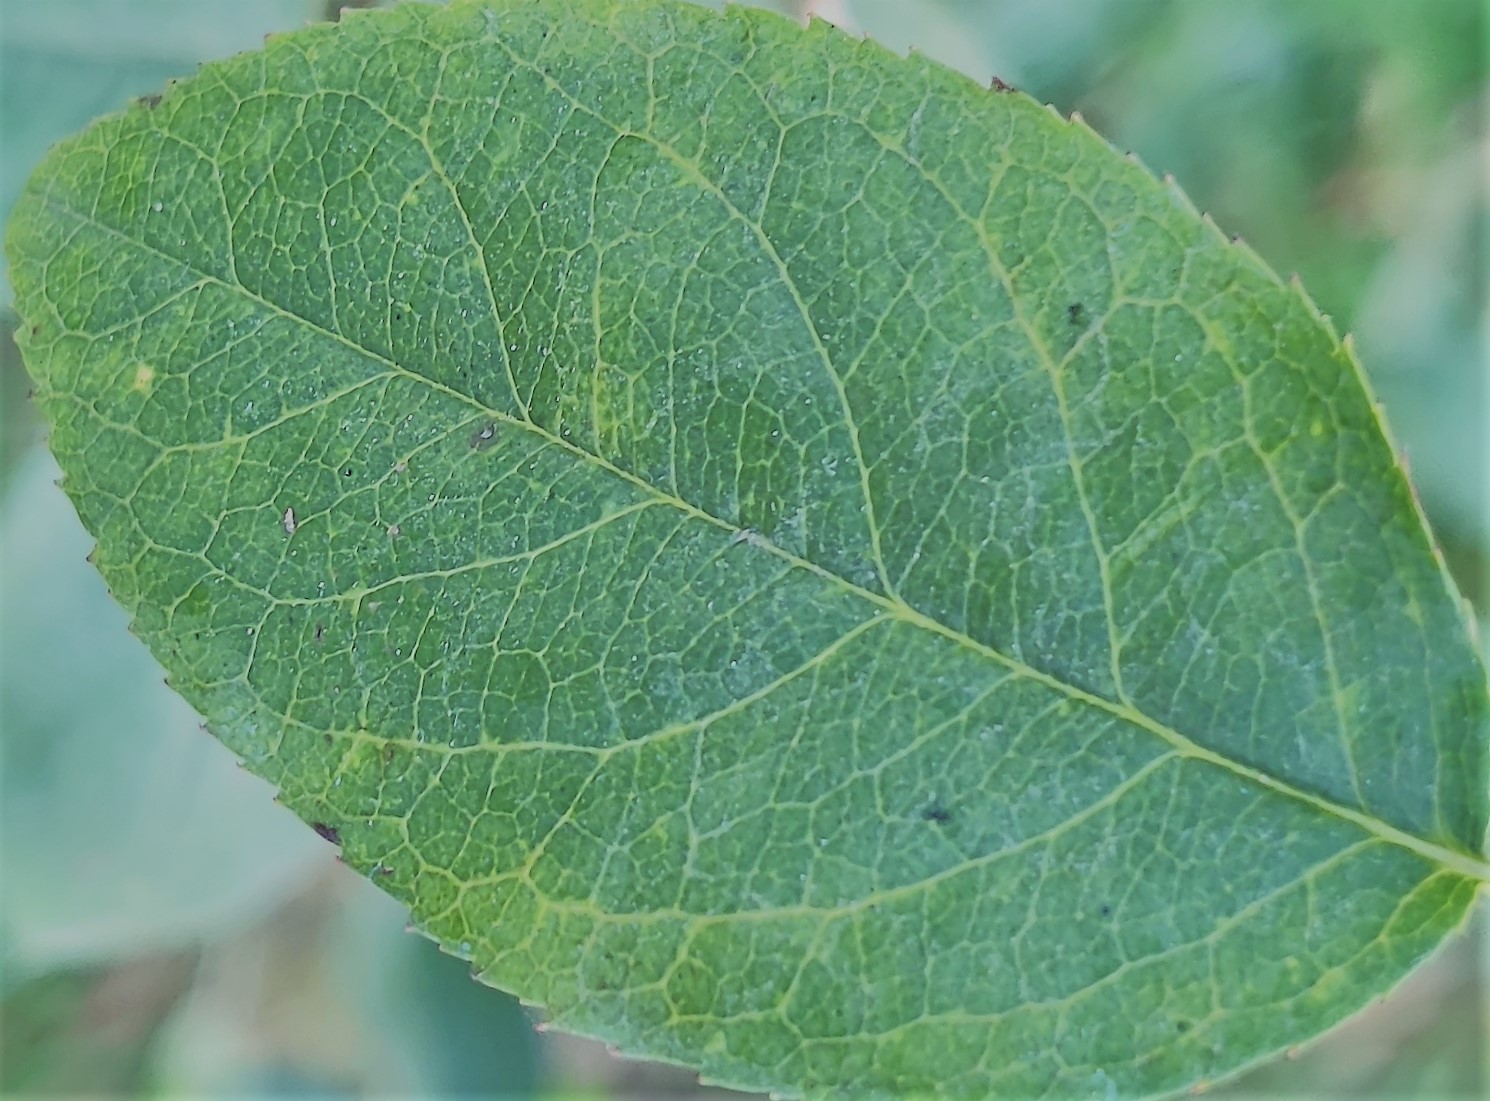
Label: Fresh Leaf